Joe Maddon

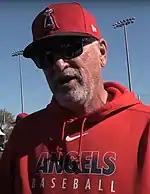
Maddon with the Angels in 2020.

On May 14, 2015, Maddon logged his 800th managerial win in a 6–5 home victory over the New York Mets, placing him eighth among active managers. In June, on a road trip to play the Mets, Maddon brought in a magician to perform in the Cubs clubhouse. The Cubs had lost five straight games and it was something Maddon had done before with the Rays. At the conclusion of the first half of the season, the Cubs held a record of 47–40, good for third place in the highly contested National League Central division. The Cubs had finished in last place for three consecutive seasons.